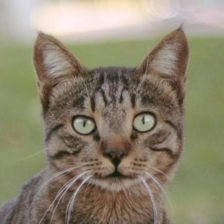
Label: animals